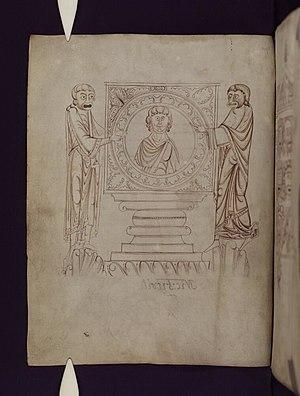
Le Térence du Vatican est un manuscrit enluminé contenant six comédies du dramaturge latin Térence daté de l'époque carolingienne. Il reproduit probablement fidèlement un manuscrit antique aujoud'hui disparu. Il est actuellement conservé à la Bibliothèque apostolique vaticane.